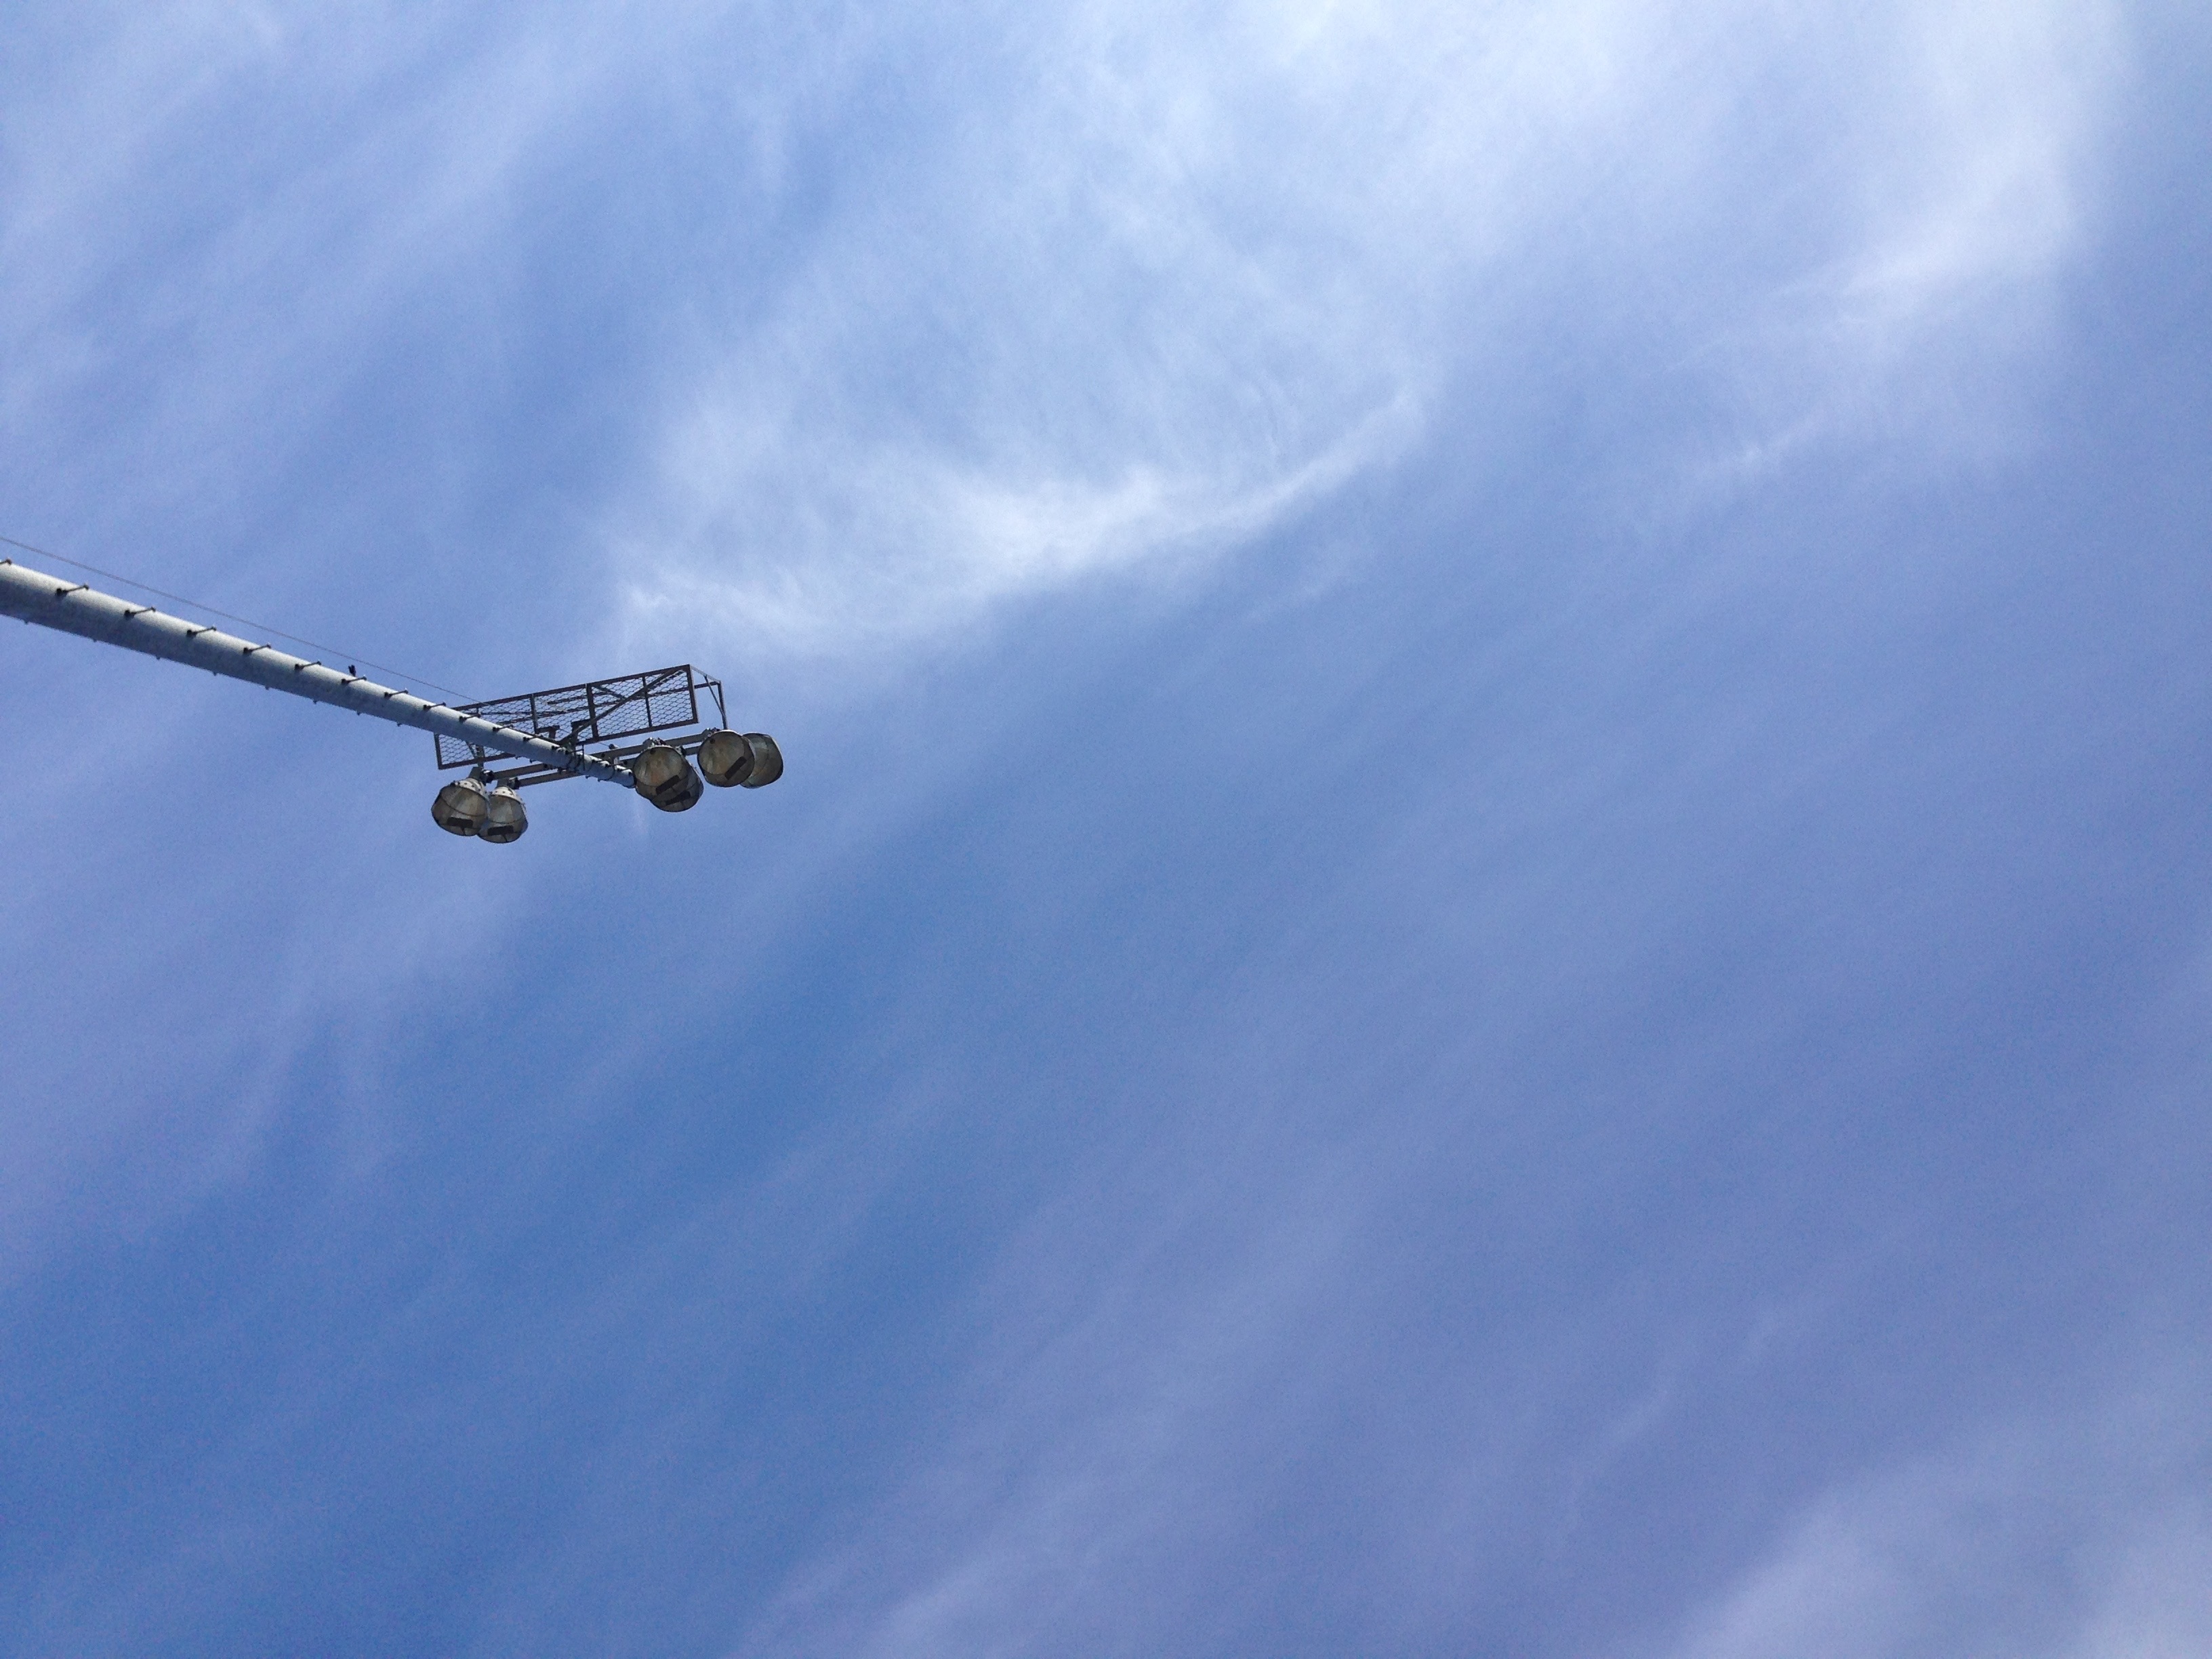
wing, cloud, sky, airplane, aircraft, vehicle, aviation, flight, parachuting, air sports, atmosphere of earth